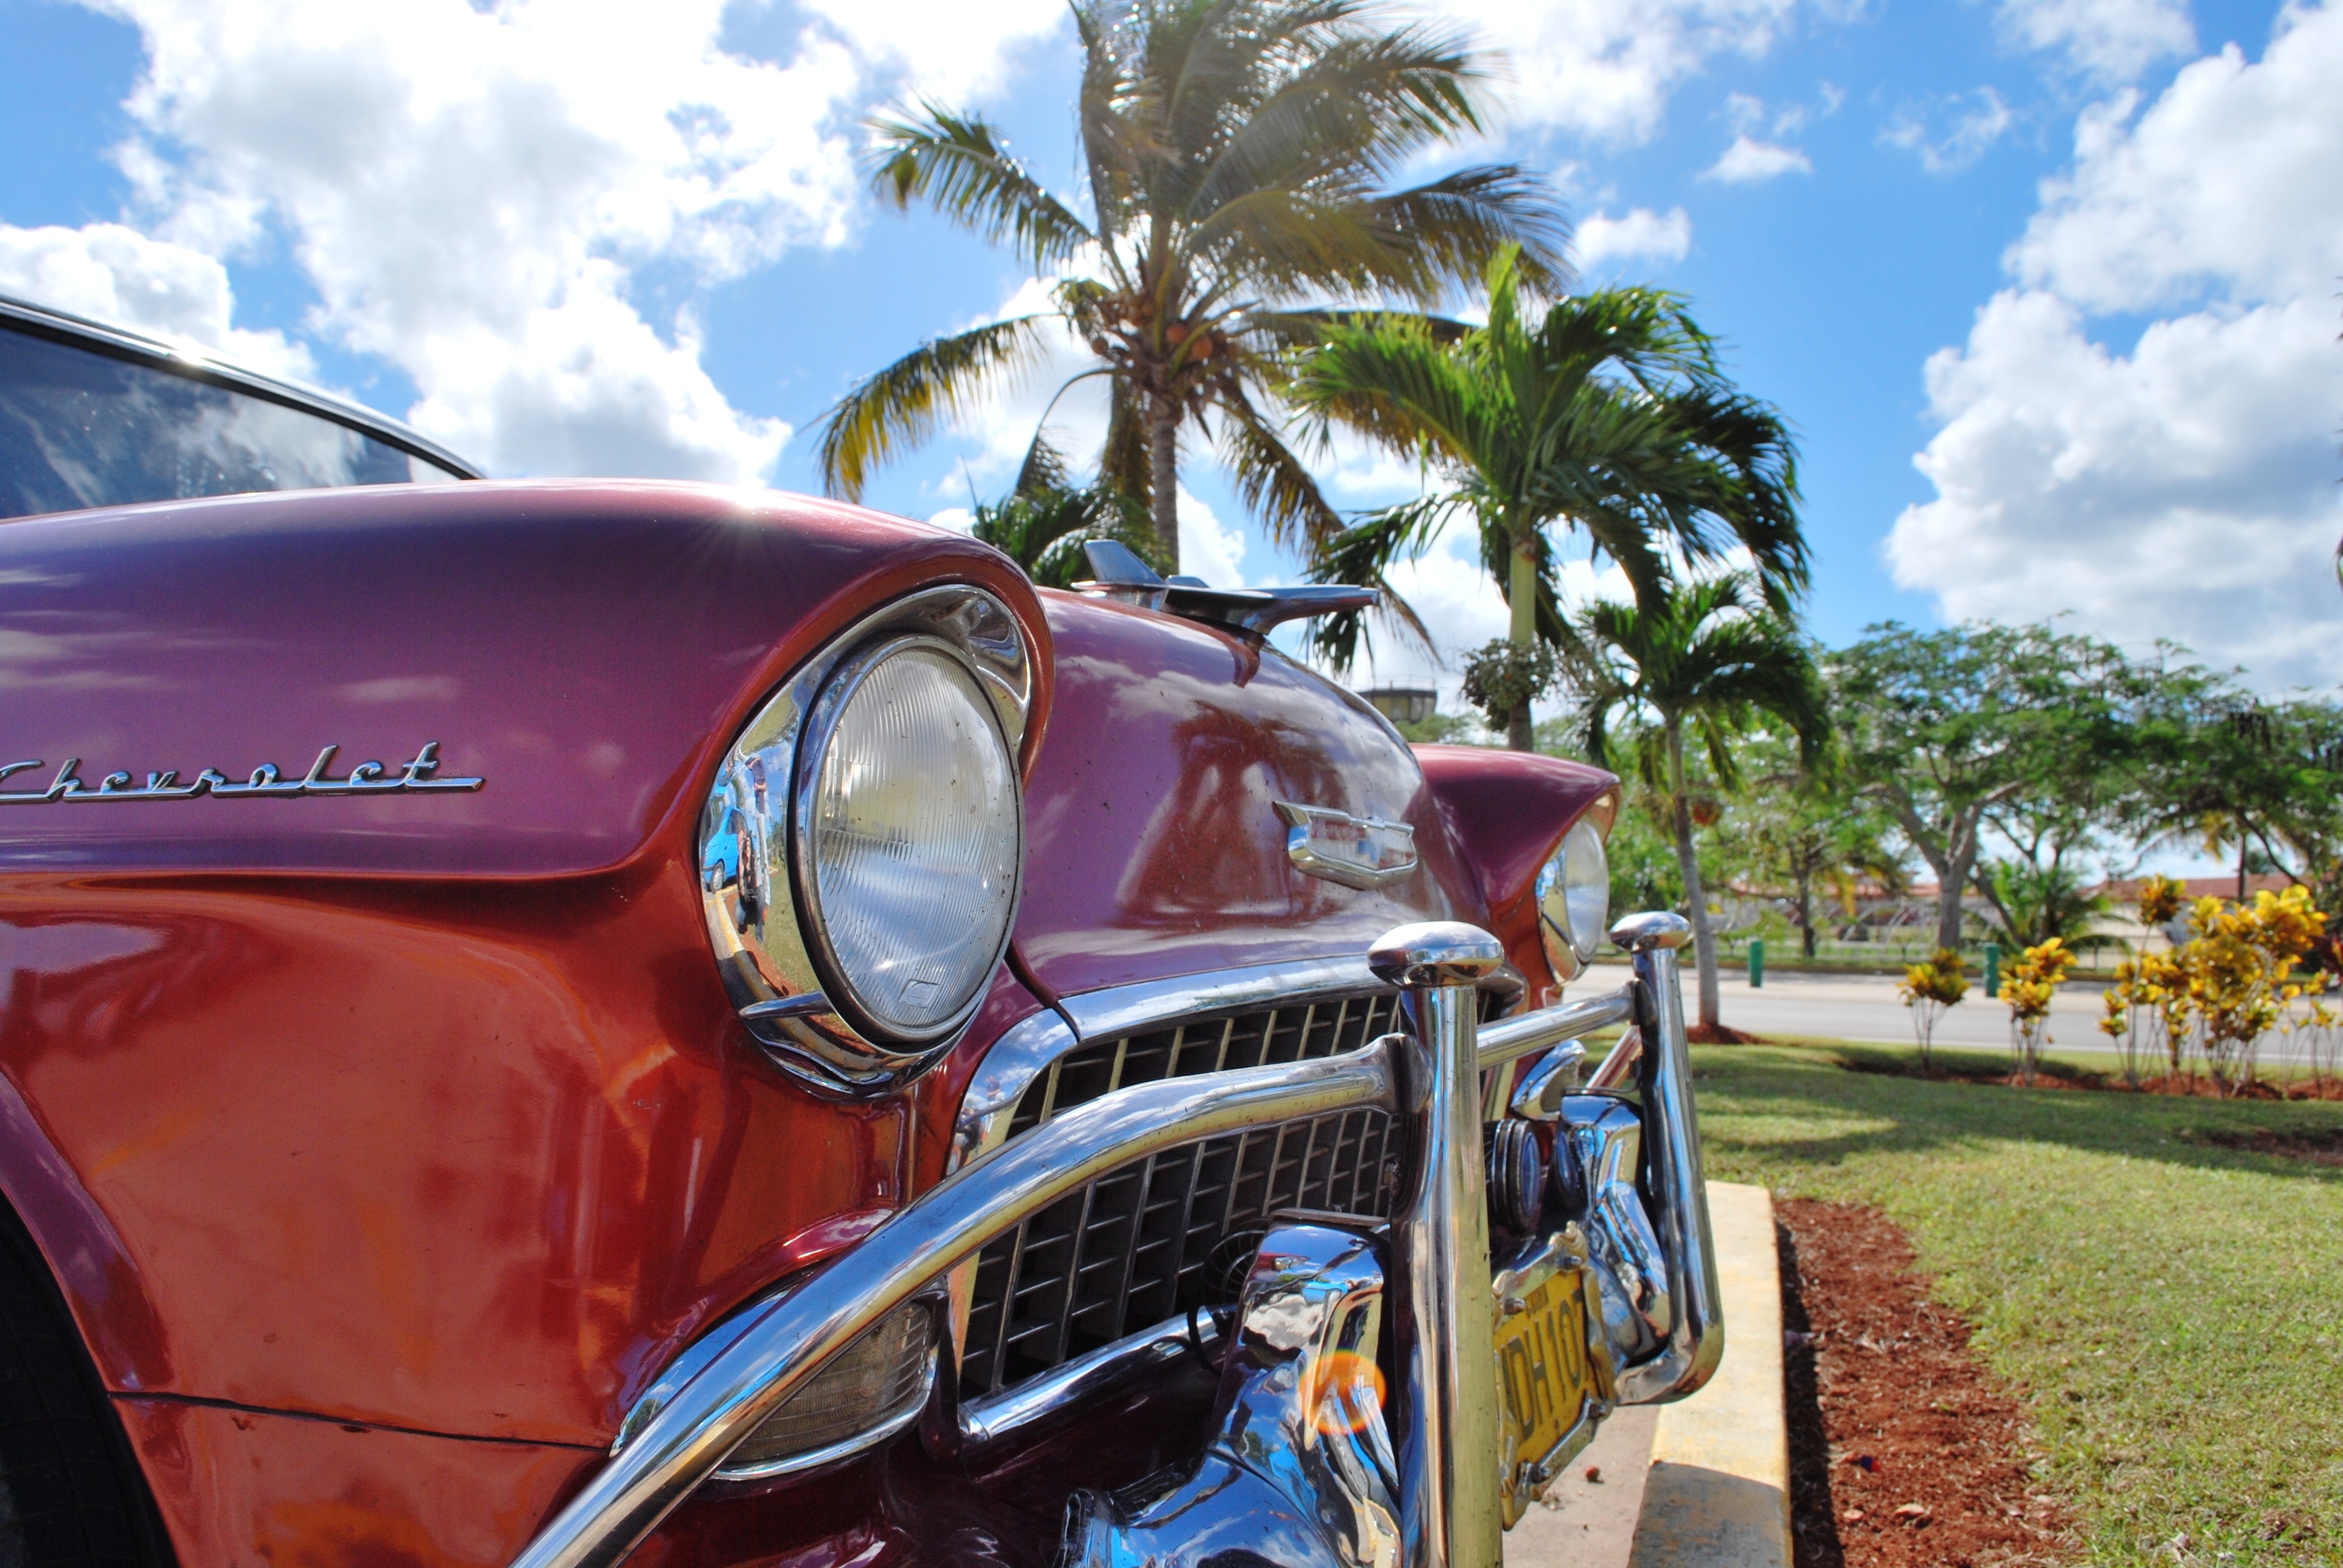
car, wheel, vehicle, motor vehicle, vintage car, cuba, oldtimer, classic, american car, antique car, land vehicle, automobile make, automotive exterior, automotive design, luxury vehicle